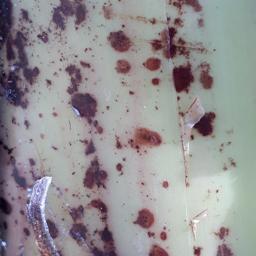
Label: PSEUDOSTEM WEEVIL